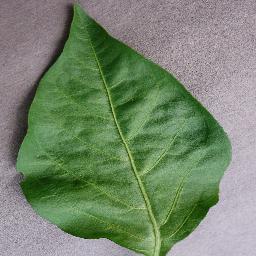
Label: Pepper,_bell___healthy